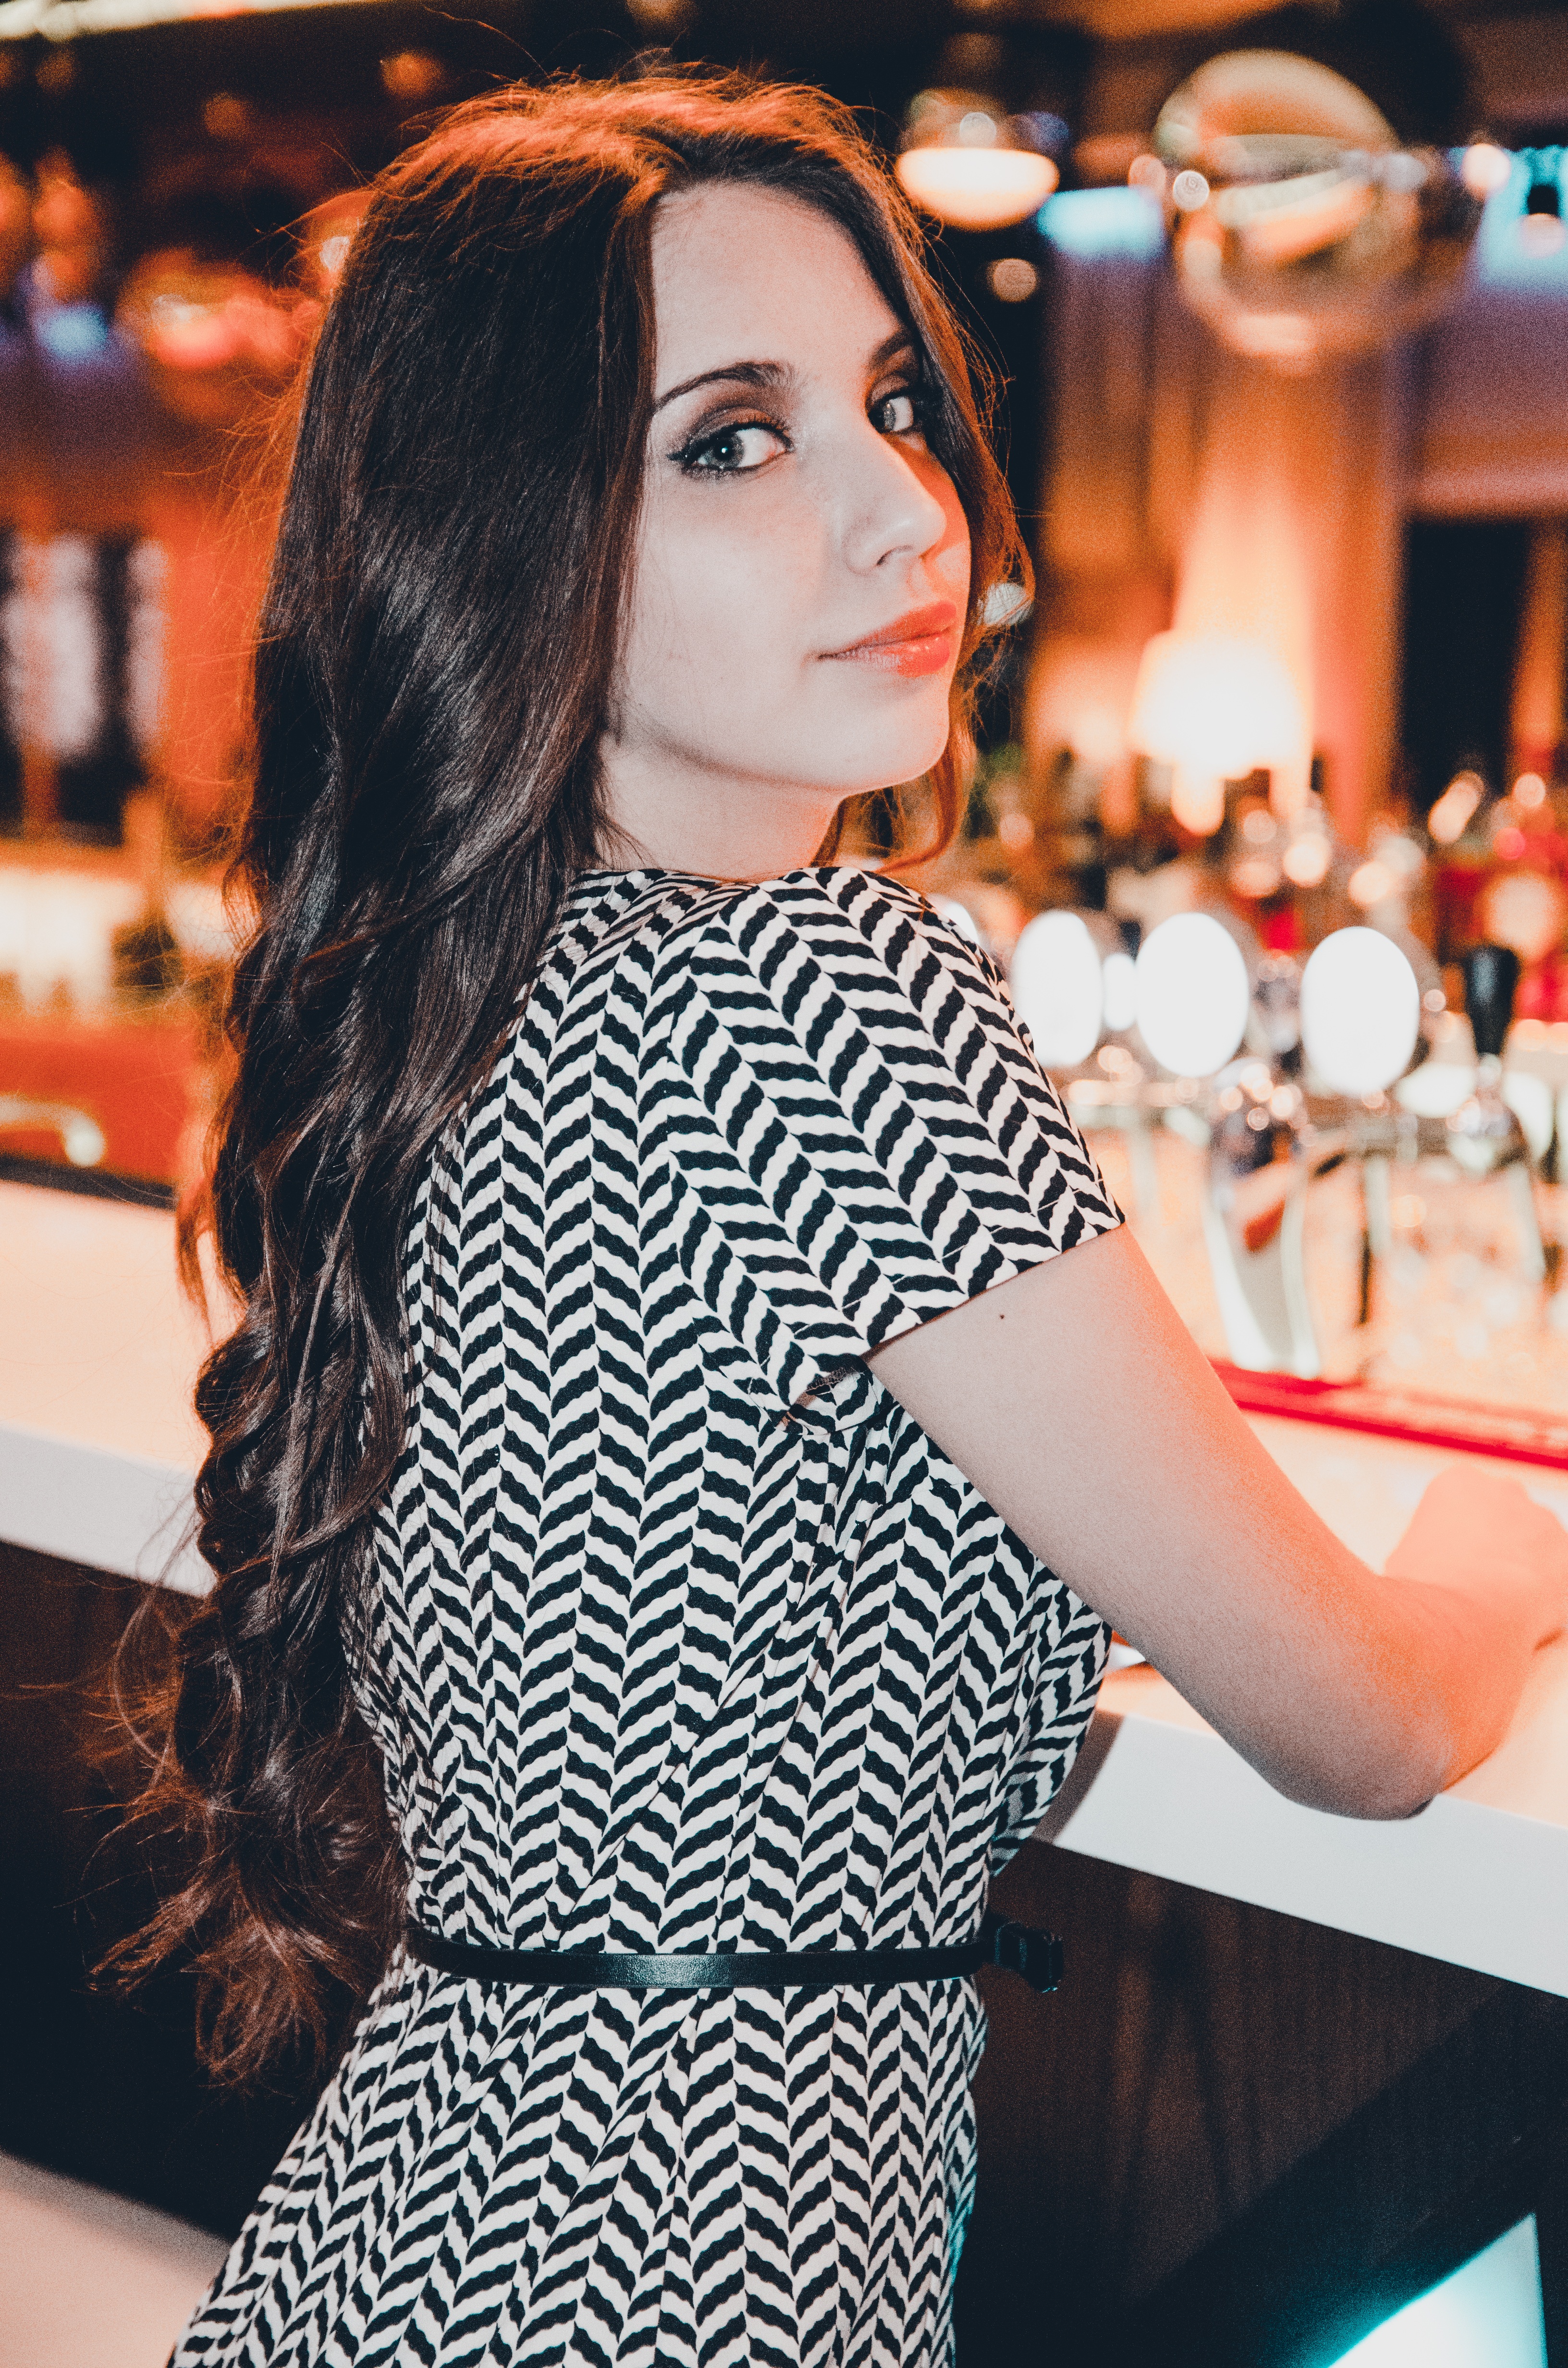
girl, woman, hair, view, female, portrait, model, young, youth, fashion, blonde, jacket, hairstyle, long hair, girls, dress, hands, legs, glasses, beauty, style, armchair, posture, smiles, dark background, cosmetics, erotic, flooring, light background, brown hair, supermodel